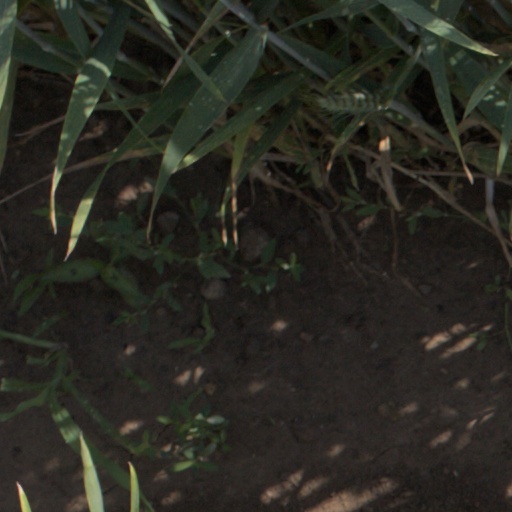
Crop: wheat